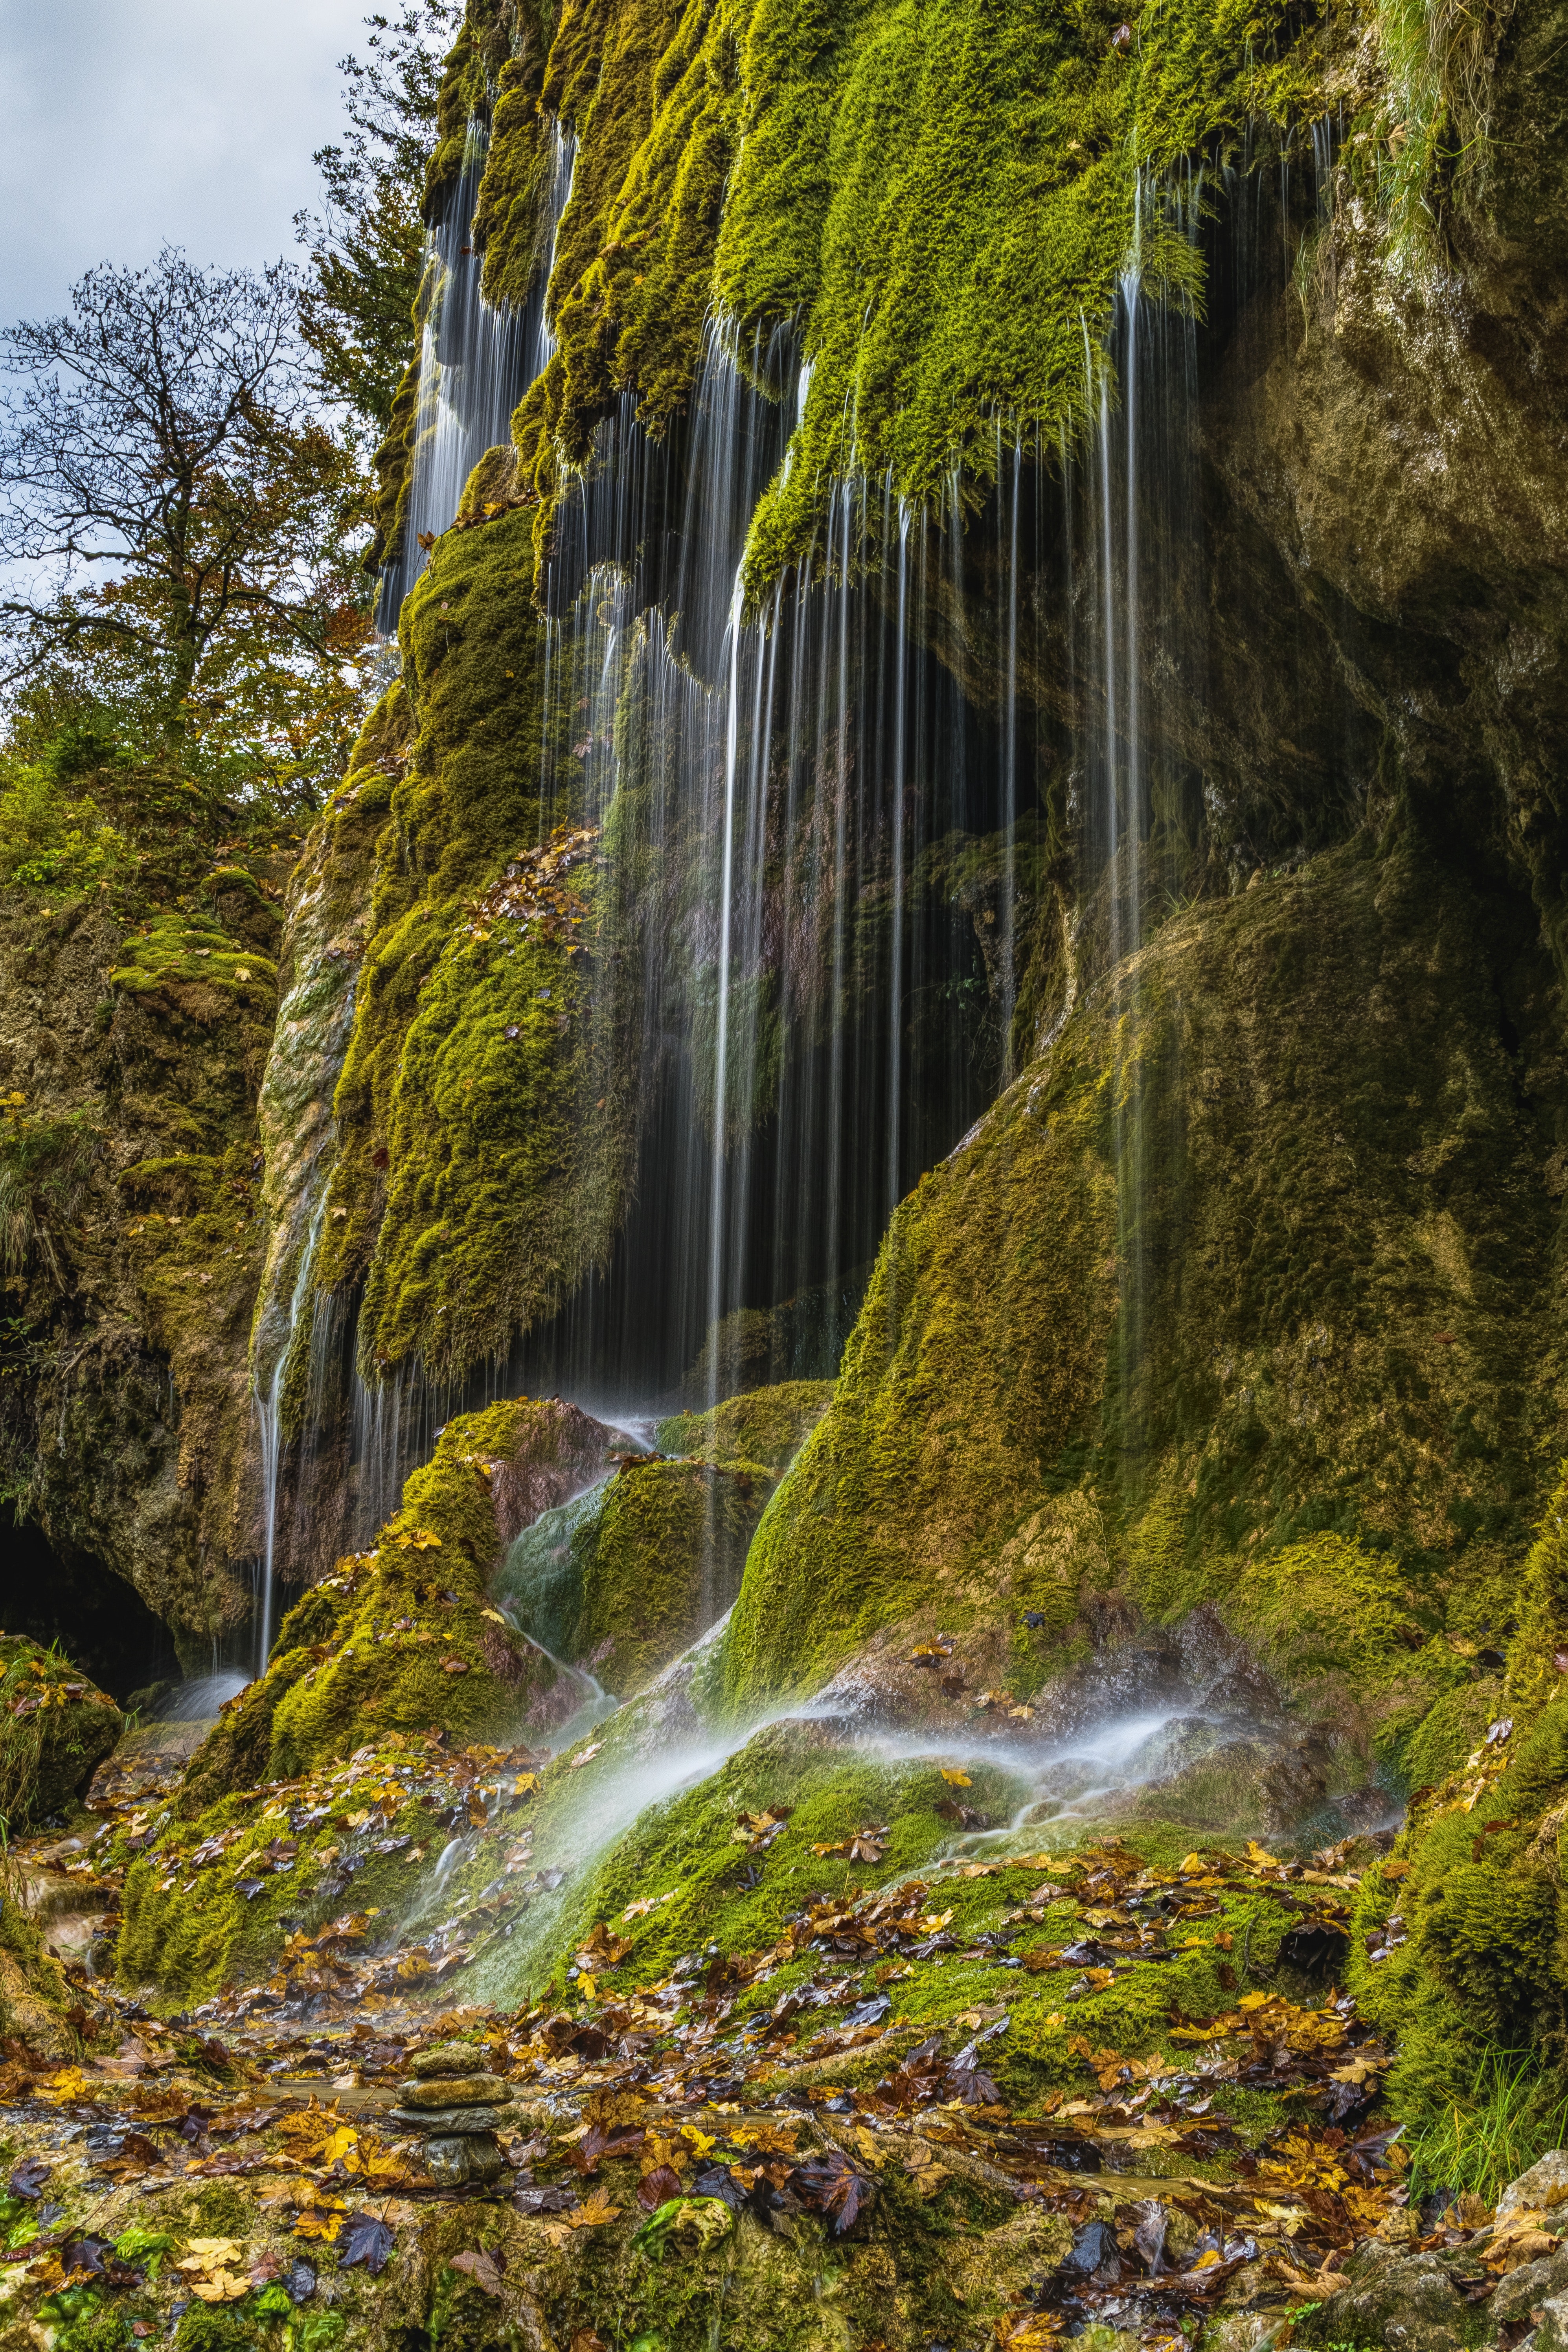
waterfall, body of water, natural landscape, nature, water, vegetation, nature reserve, watercourse, stream, tree, wilderness, water resources, leaf, rock, water feature, state park, forest, river, plant, landscape, moss, national park, non vascular land plant, rainforest, old growth forest, formation, geology, vascular plant, autumn, ravine, branch, mountain, valdivian temperate rain forest, terrain, woodland, fluvial landforms of streams, temperate broadleaf and mixed forest, jungle, creek